Gal Costa

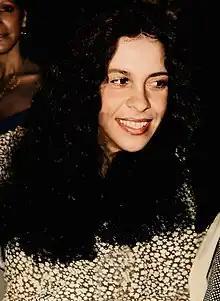
Costa in the 1970s

Gal Maria da Graça Costa Penna Burgos (born Maria da Graça Costa Penna Burgos; 26 September 1945 – 9 November 2022), known professionally as Gal Costa, was a Brazilian singer of popular music. Twelve-times Brazilian Music Awards winner, she was one of the main figures of the tropicalia music scene in Brazil in the late 1960s and appeared on the acclaimed compilation "" (1968). She was described by "The New York Times" as "one of Brazil's greatest singers."